Magnetic skyrmion

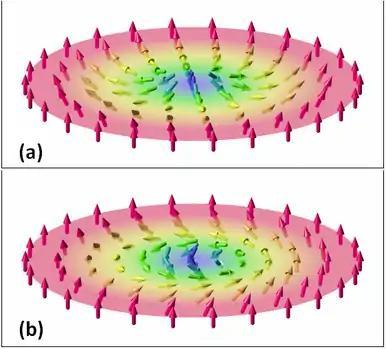
Fig. 1 The vector field of two-dimensional magnetic skyrmions: a) a hedgehog skyrmion and b) a spiral skyrmion.

In physics, magnetic skyrmions (occasionally described as 'vortices,' or 'vortex-like'